Mistletoebird

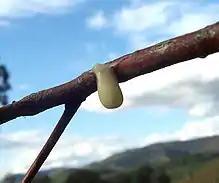
Deposited mistletoe seed. Sticky, to facilitate propagation in the host tree.

The mistletoebird has a small muscularized stomach and short alimentary canal, where the amount of mechanical grinding and chemical digestion is minimized. This enables a clear passage and quick exit of the mistletoe fruit seeds through the mistletoebird's digestive system. In comparison, the non-specialized fruit-eating birds that they compete with for the mistletoe berry, such as the spiny-cheeked honeyeater ("Acanthagenys rufogularis"), have a more complex digestive system that takes longer for the fruit seeds to pass, and in the process the seeds are subjected to more mechanical and chemical action in the gut. It takes between four and 25 minutes for the mistletoe seed to pass through the mistletoebird. In a scientific study in South Australia with the grey mistletoe ("Amyema quandang"), it took 2.3 times longer for the mistletoe seeds to pass through the digestive system of a spiny-cheeked honeyeater ("A. rufogularis") than it did through the mistletoebird and five months after seed deposit, 43% more seedlings had established from seeds defecated by mistletoebirds than from seeds passed by the honeyeater. The mistletoebird's modified gastrointestinal tract is in the same plane. This facilitates rapid passage of the large number of berries consumed. Comparing the frugivore mistletoebird with a similarly sized insectivore the inland thornbill ("Acanthiza inornata"), where both their body masses are approximately . The mean length of the gizzard in the mistletoebird is and in the thornbill. The mean length of the small intestine is in the mistletoebird and in the thornbill.